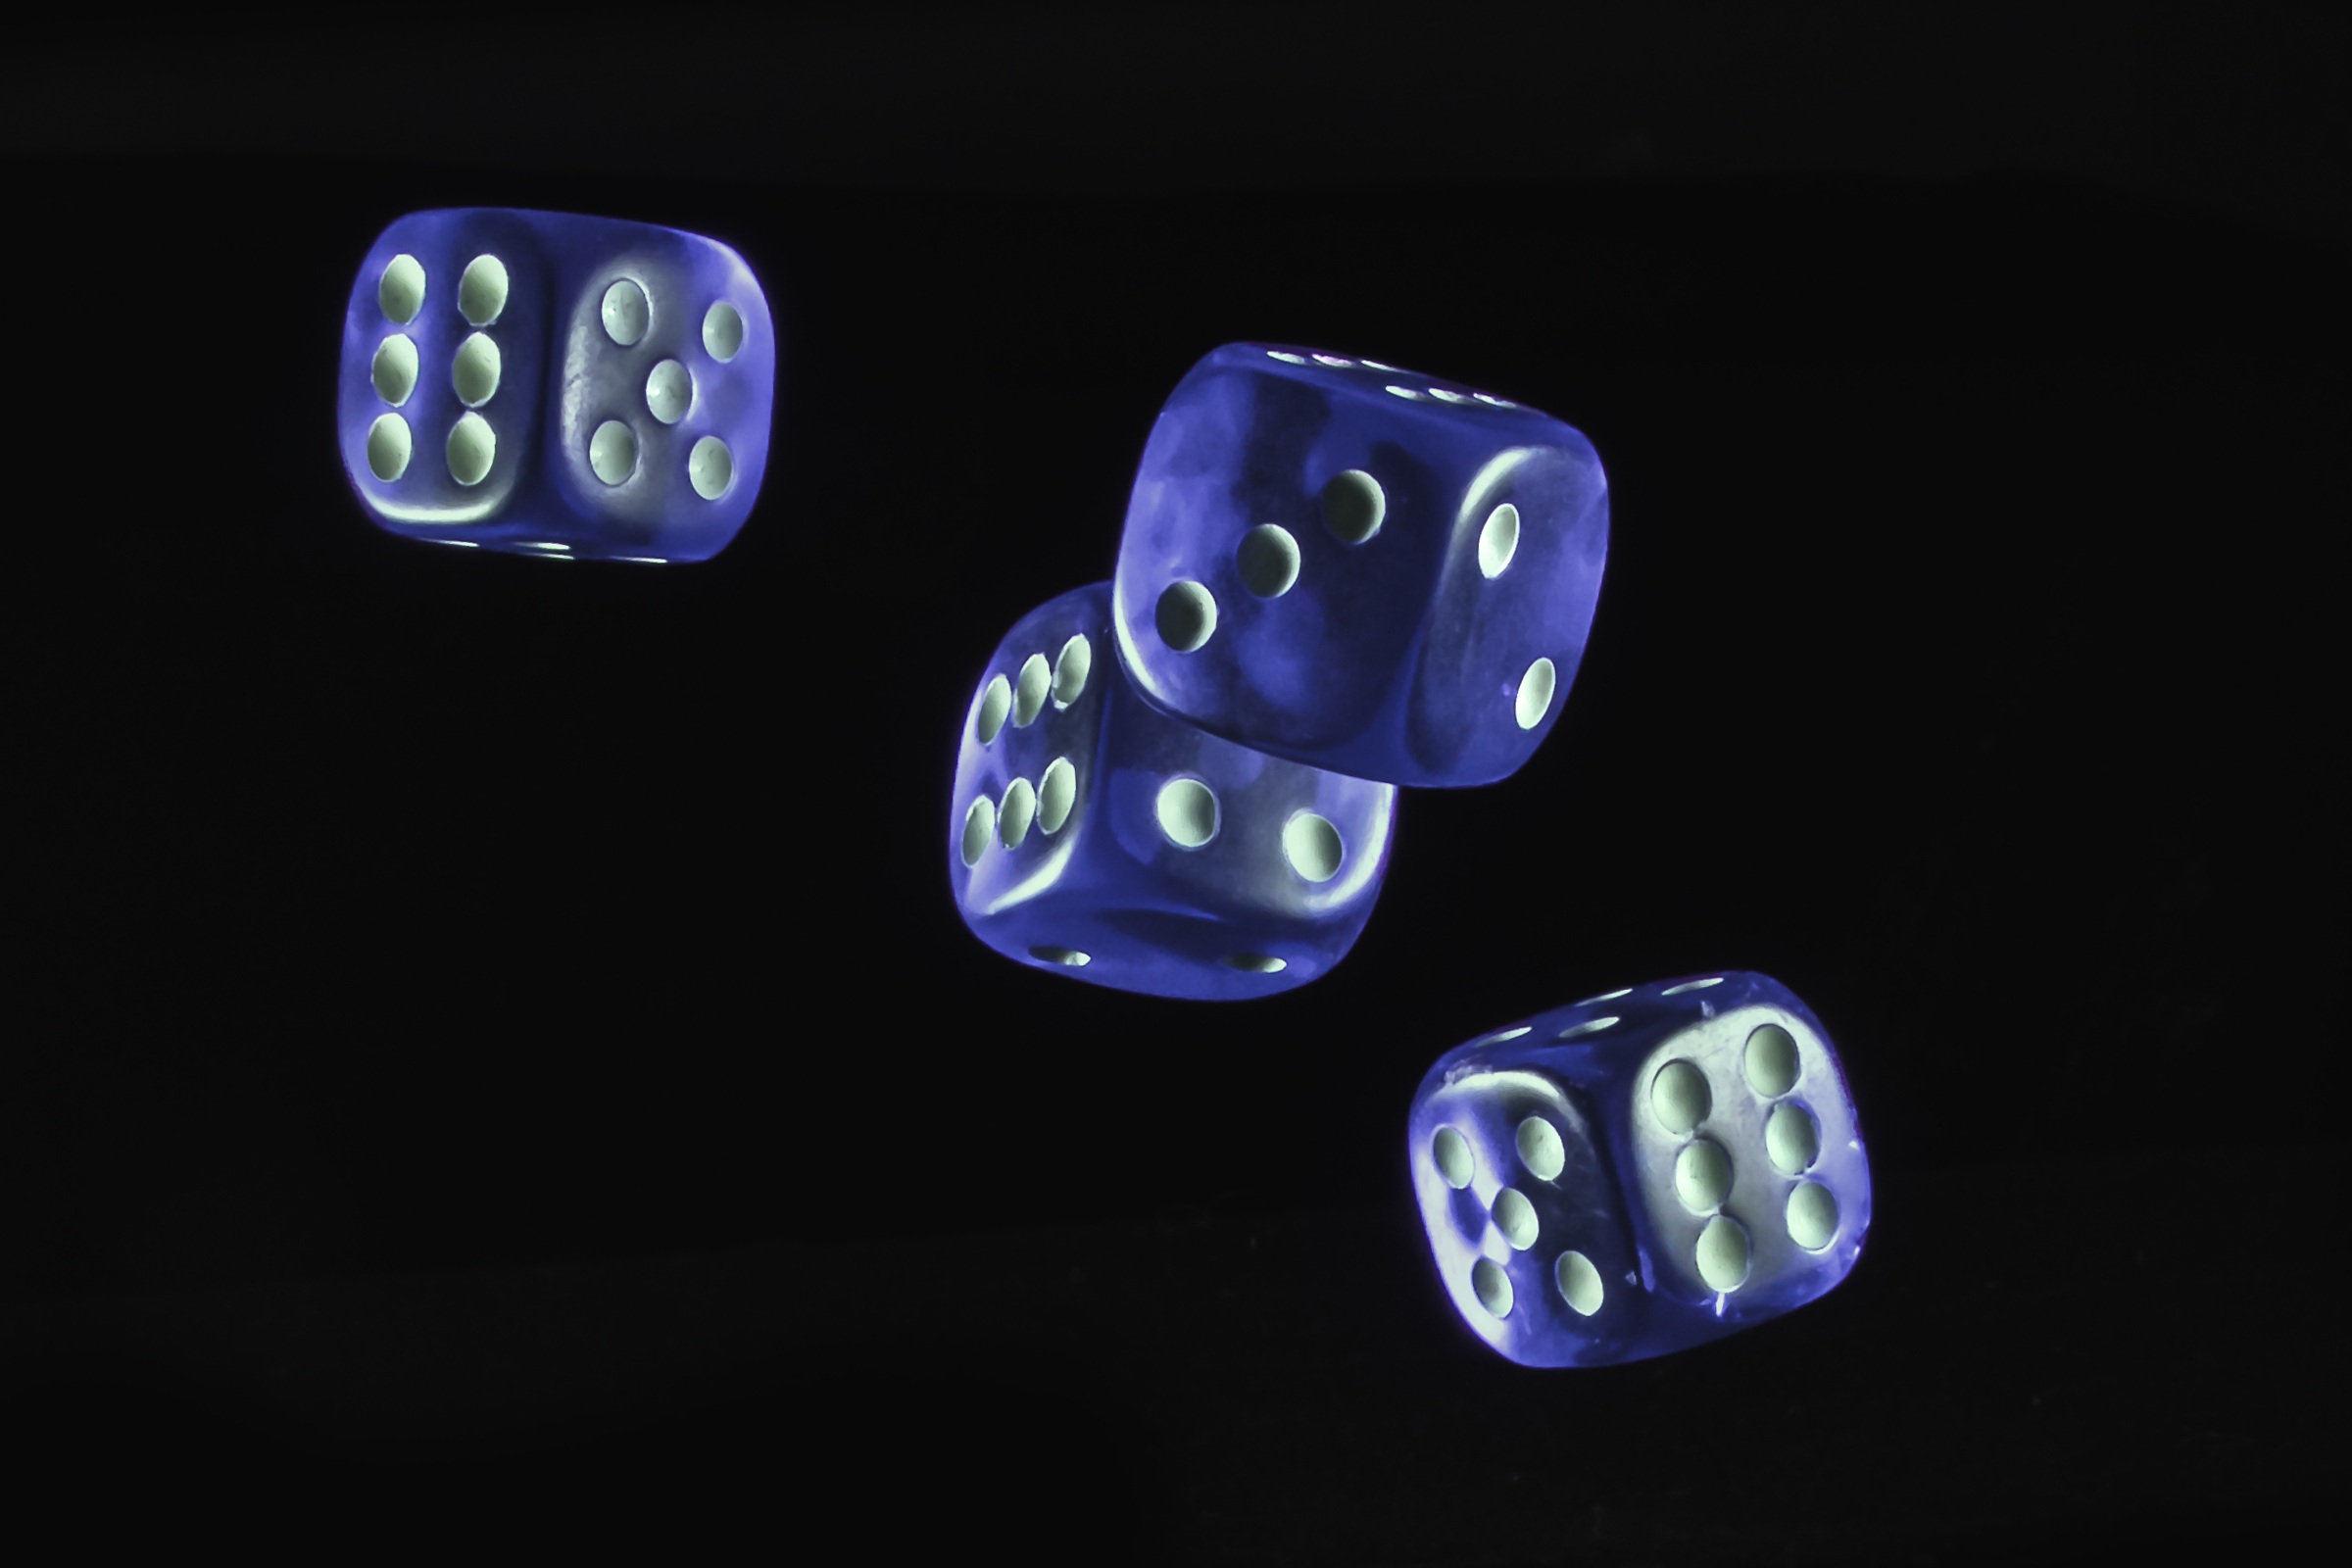
light, play, recreation, red, color, macro, black, close, board game, transparent, font, sports, hope, cube, detail, gambling, games, addiction, dice, win, profit, prevention, pay, gesellschaftsspiel, cut out, children's, indoor games and sports, tabletop game, glass cube, addicted to gambling